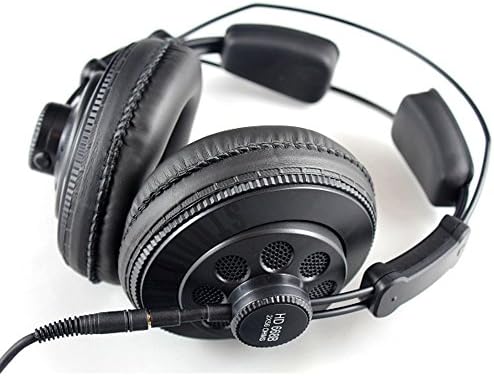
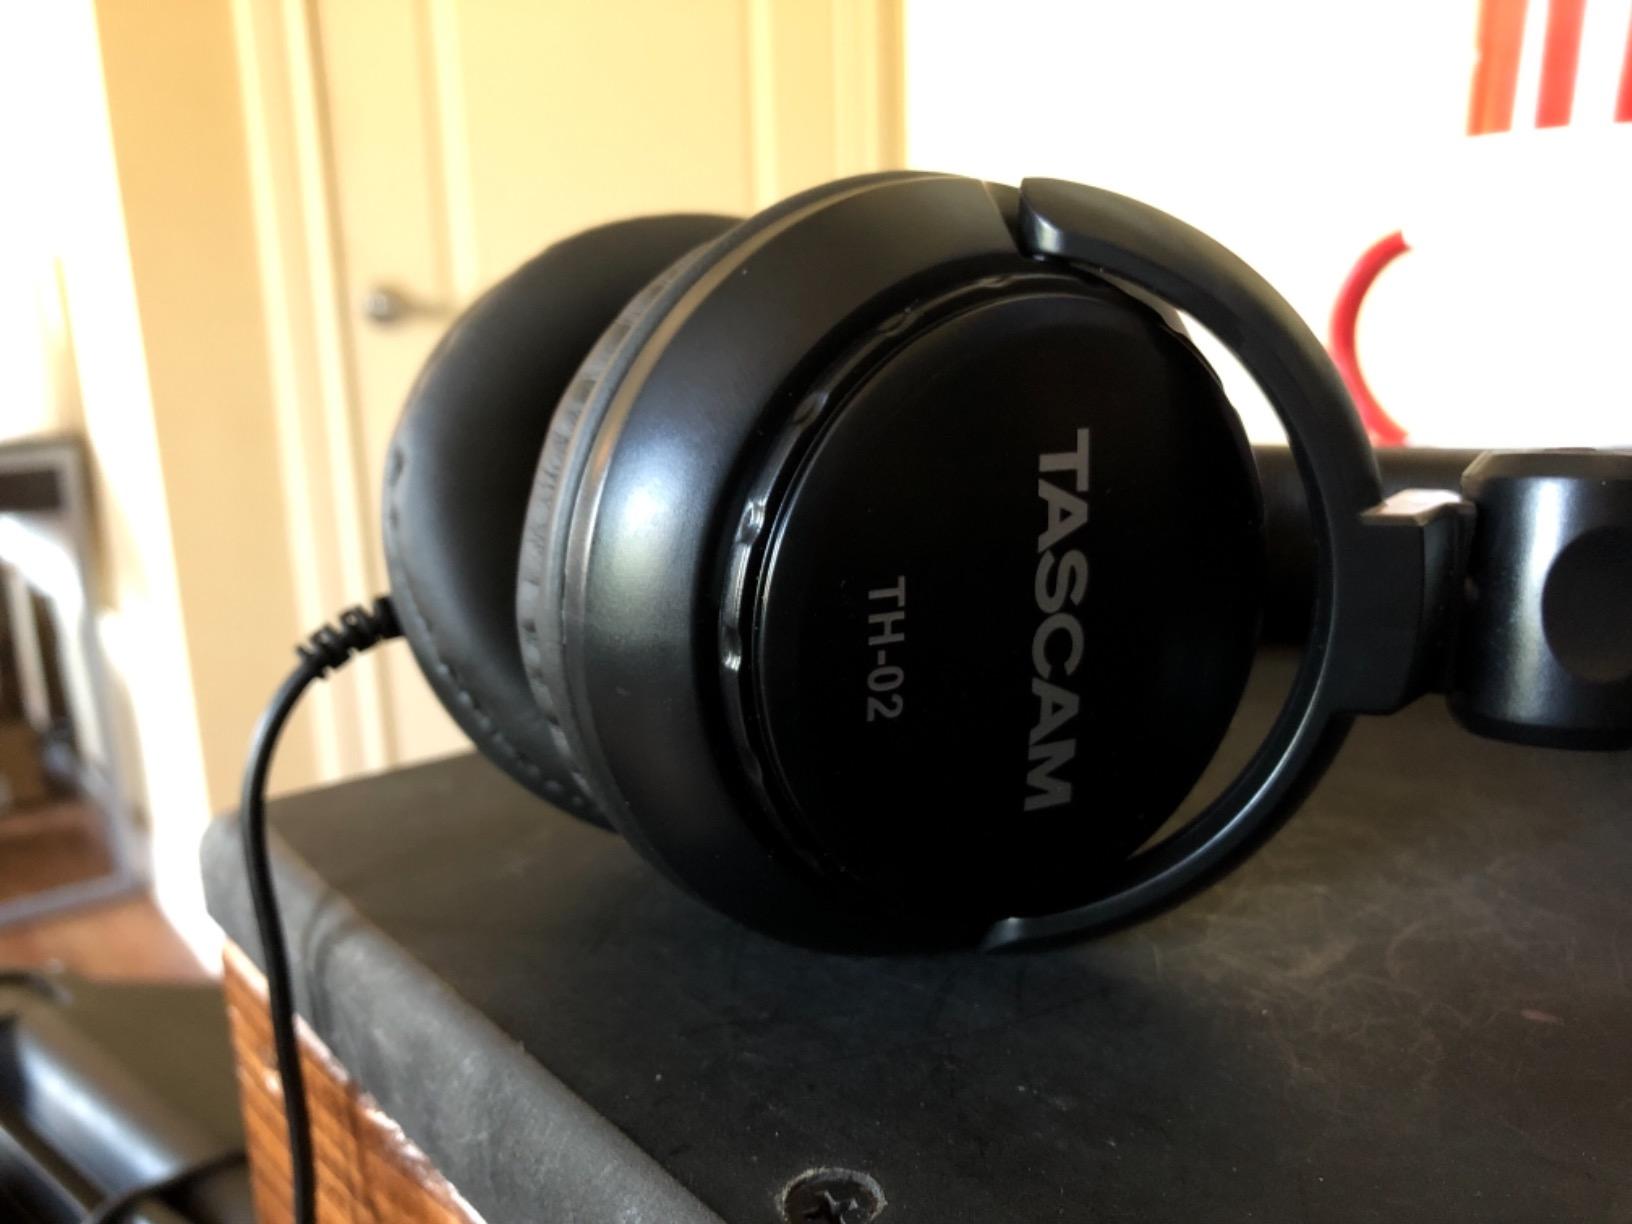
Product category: headphones
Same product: no